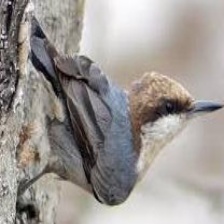
Species: BROWN CREPPER
Scientific name: CERTHIA AMERICANA